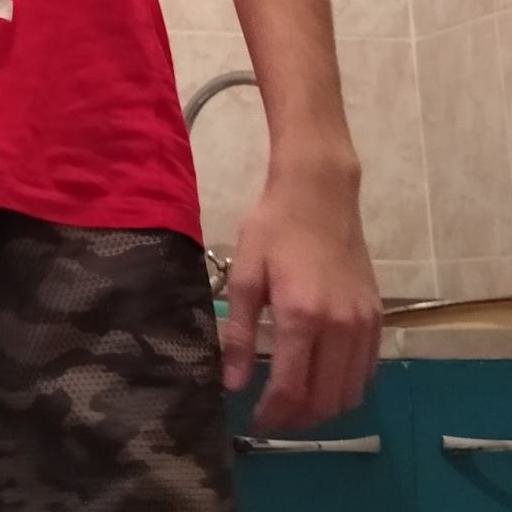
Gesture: no_gesture